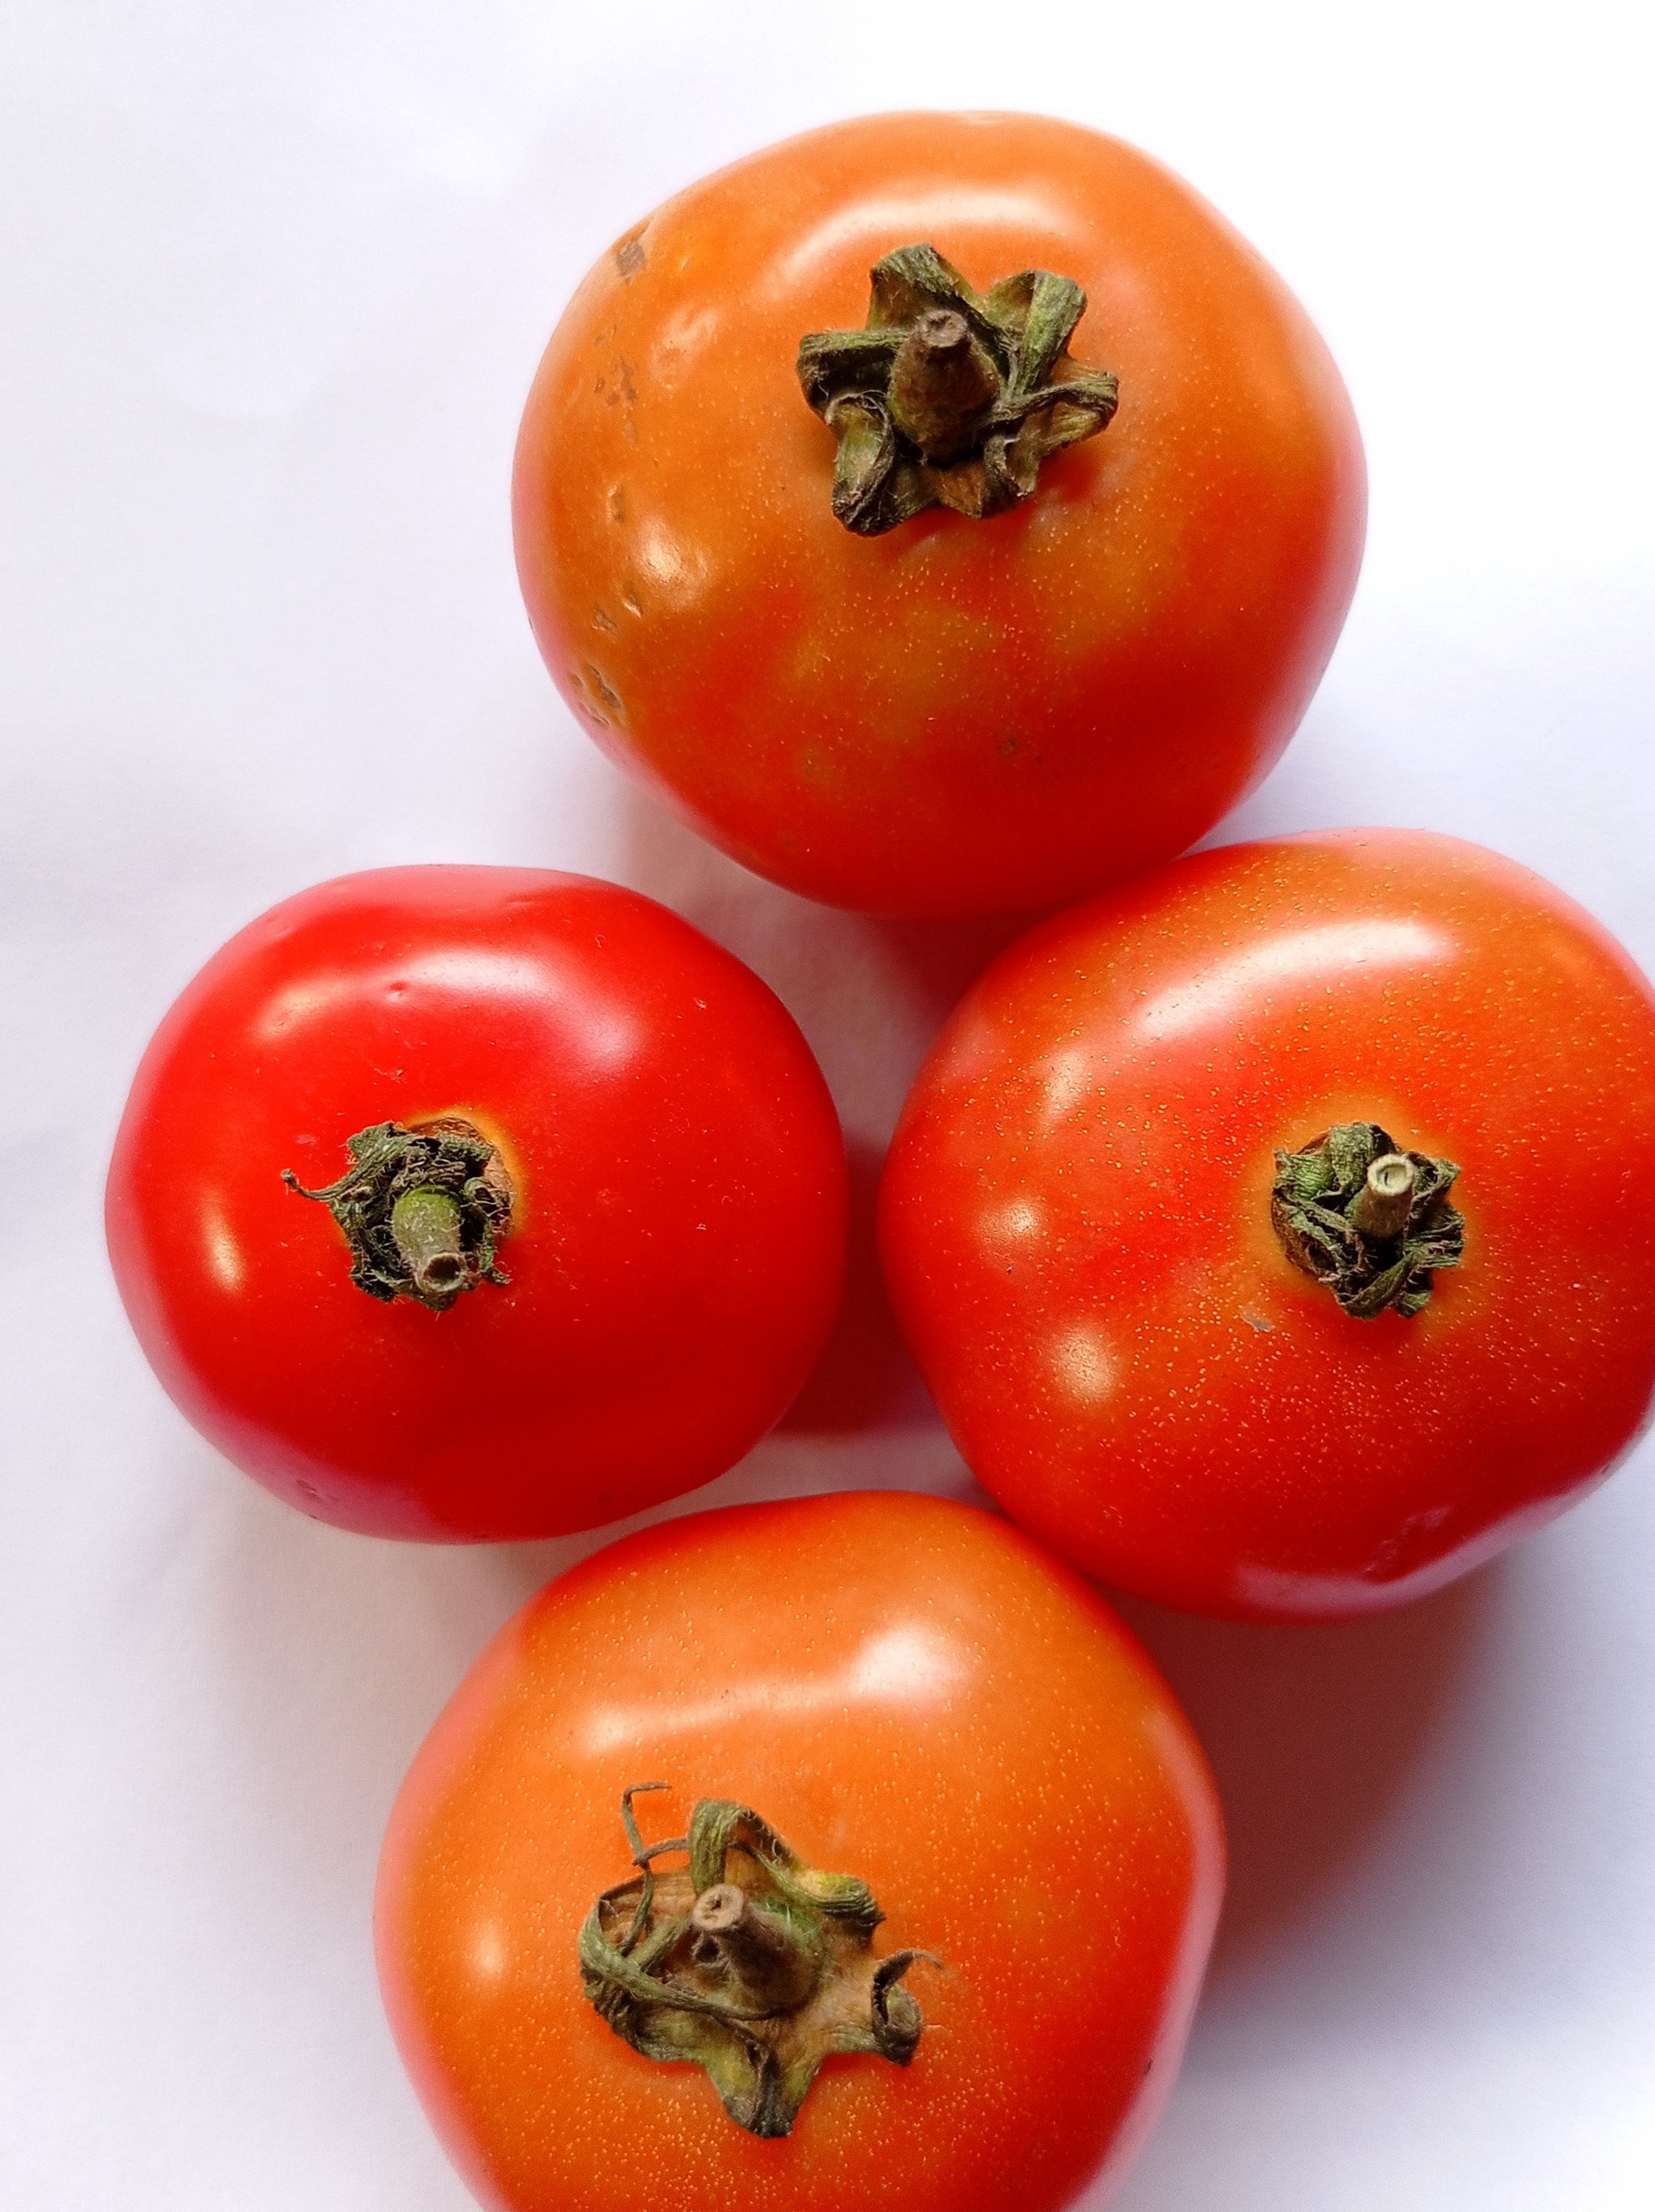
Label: Fresh